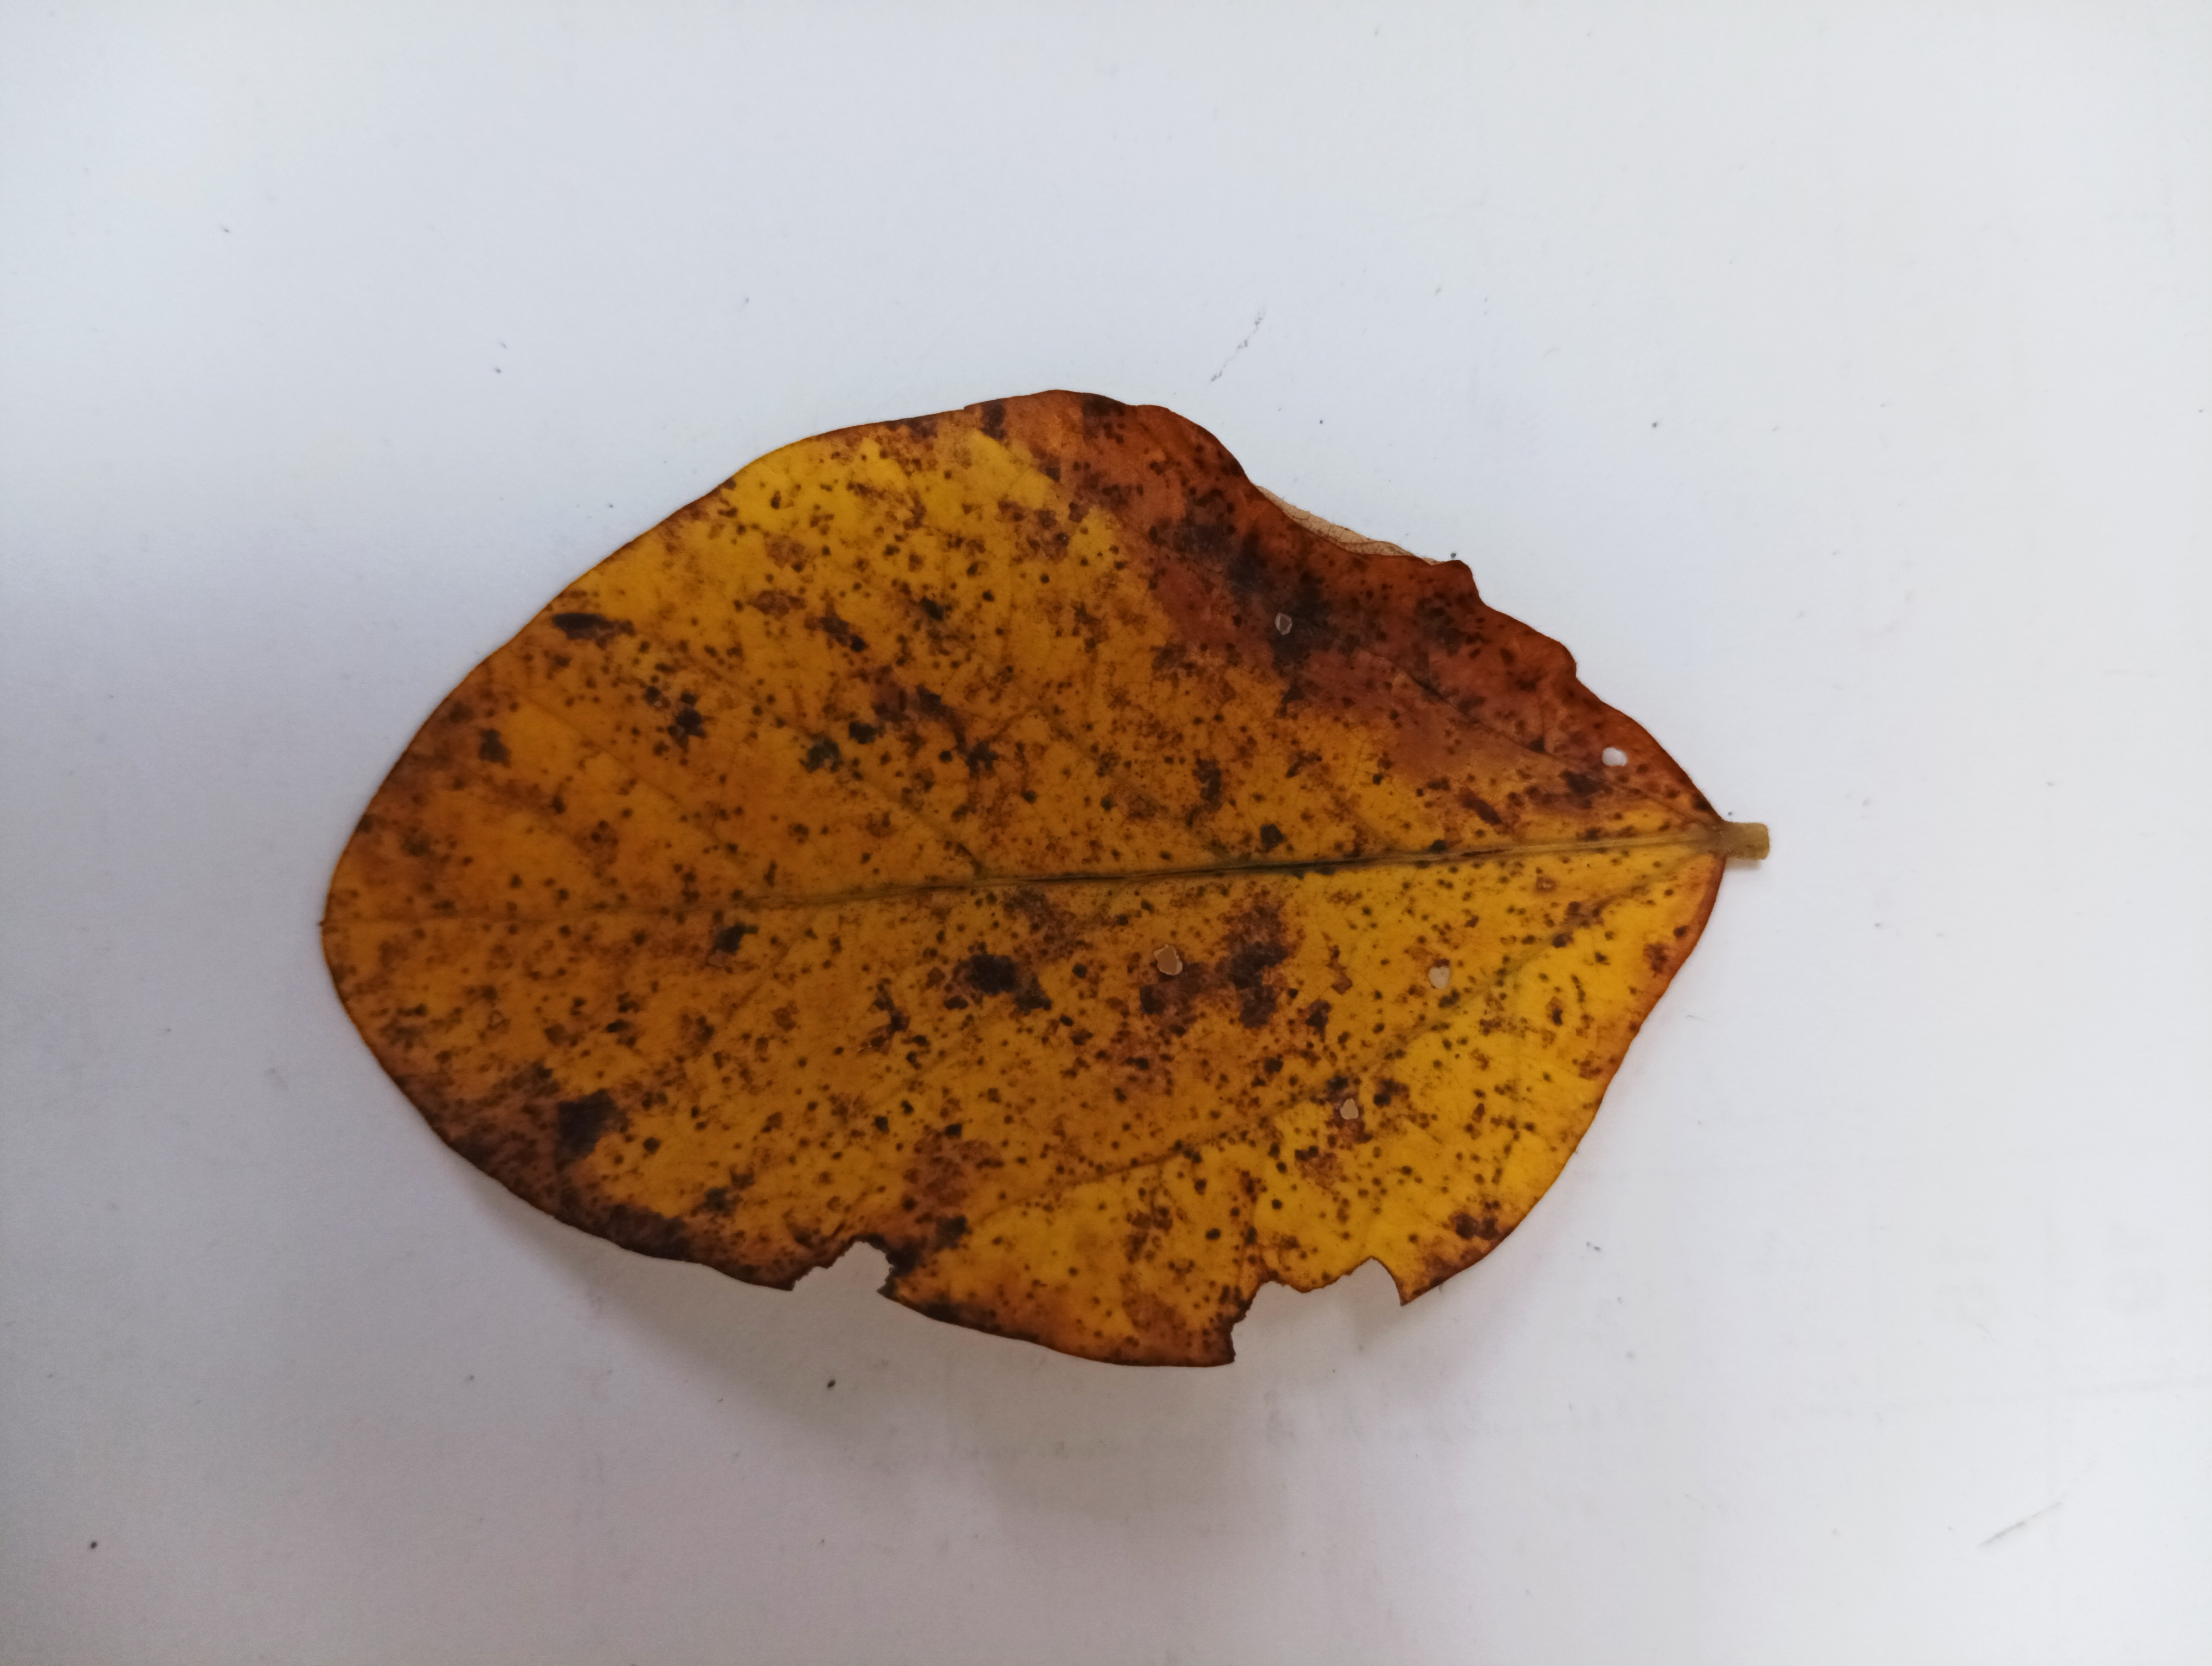
Label: Septoria_Brown_Spot